Vladimir Morozov (filmmaker)

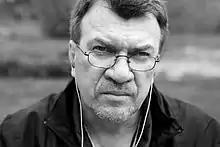
Vladimir Morozov in New York, 2016

Vladimir Alekseevich Morozov (born May 11, 1958) is a Russian film director and screenwriter, best known for his work in his TV show "Evlampiya Romanova". In 1995, Morozov finished at the Russian Institute of Cinematography. He has worked in the film studio "Mosfilm" from 1989. He is married to actress Alla Kliouka and has three sons and a daughter.